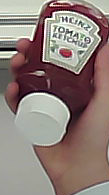
Product: heinz_ketchup